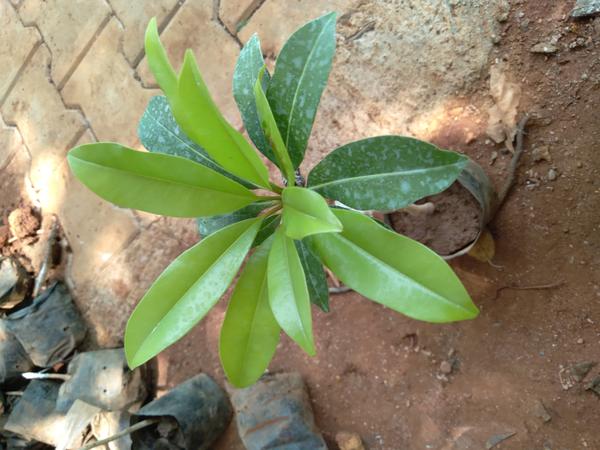
Plant: Sapota